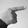
ASL letter: G